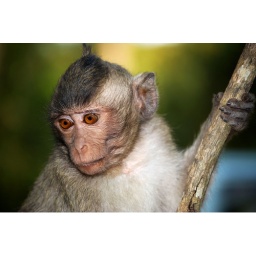
This baby rhesus macaque monkey was happy to pose beside the road to Angkor Thom